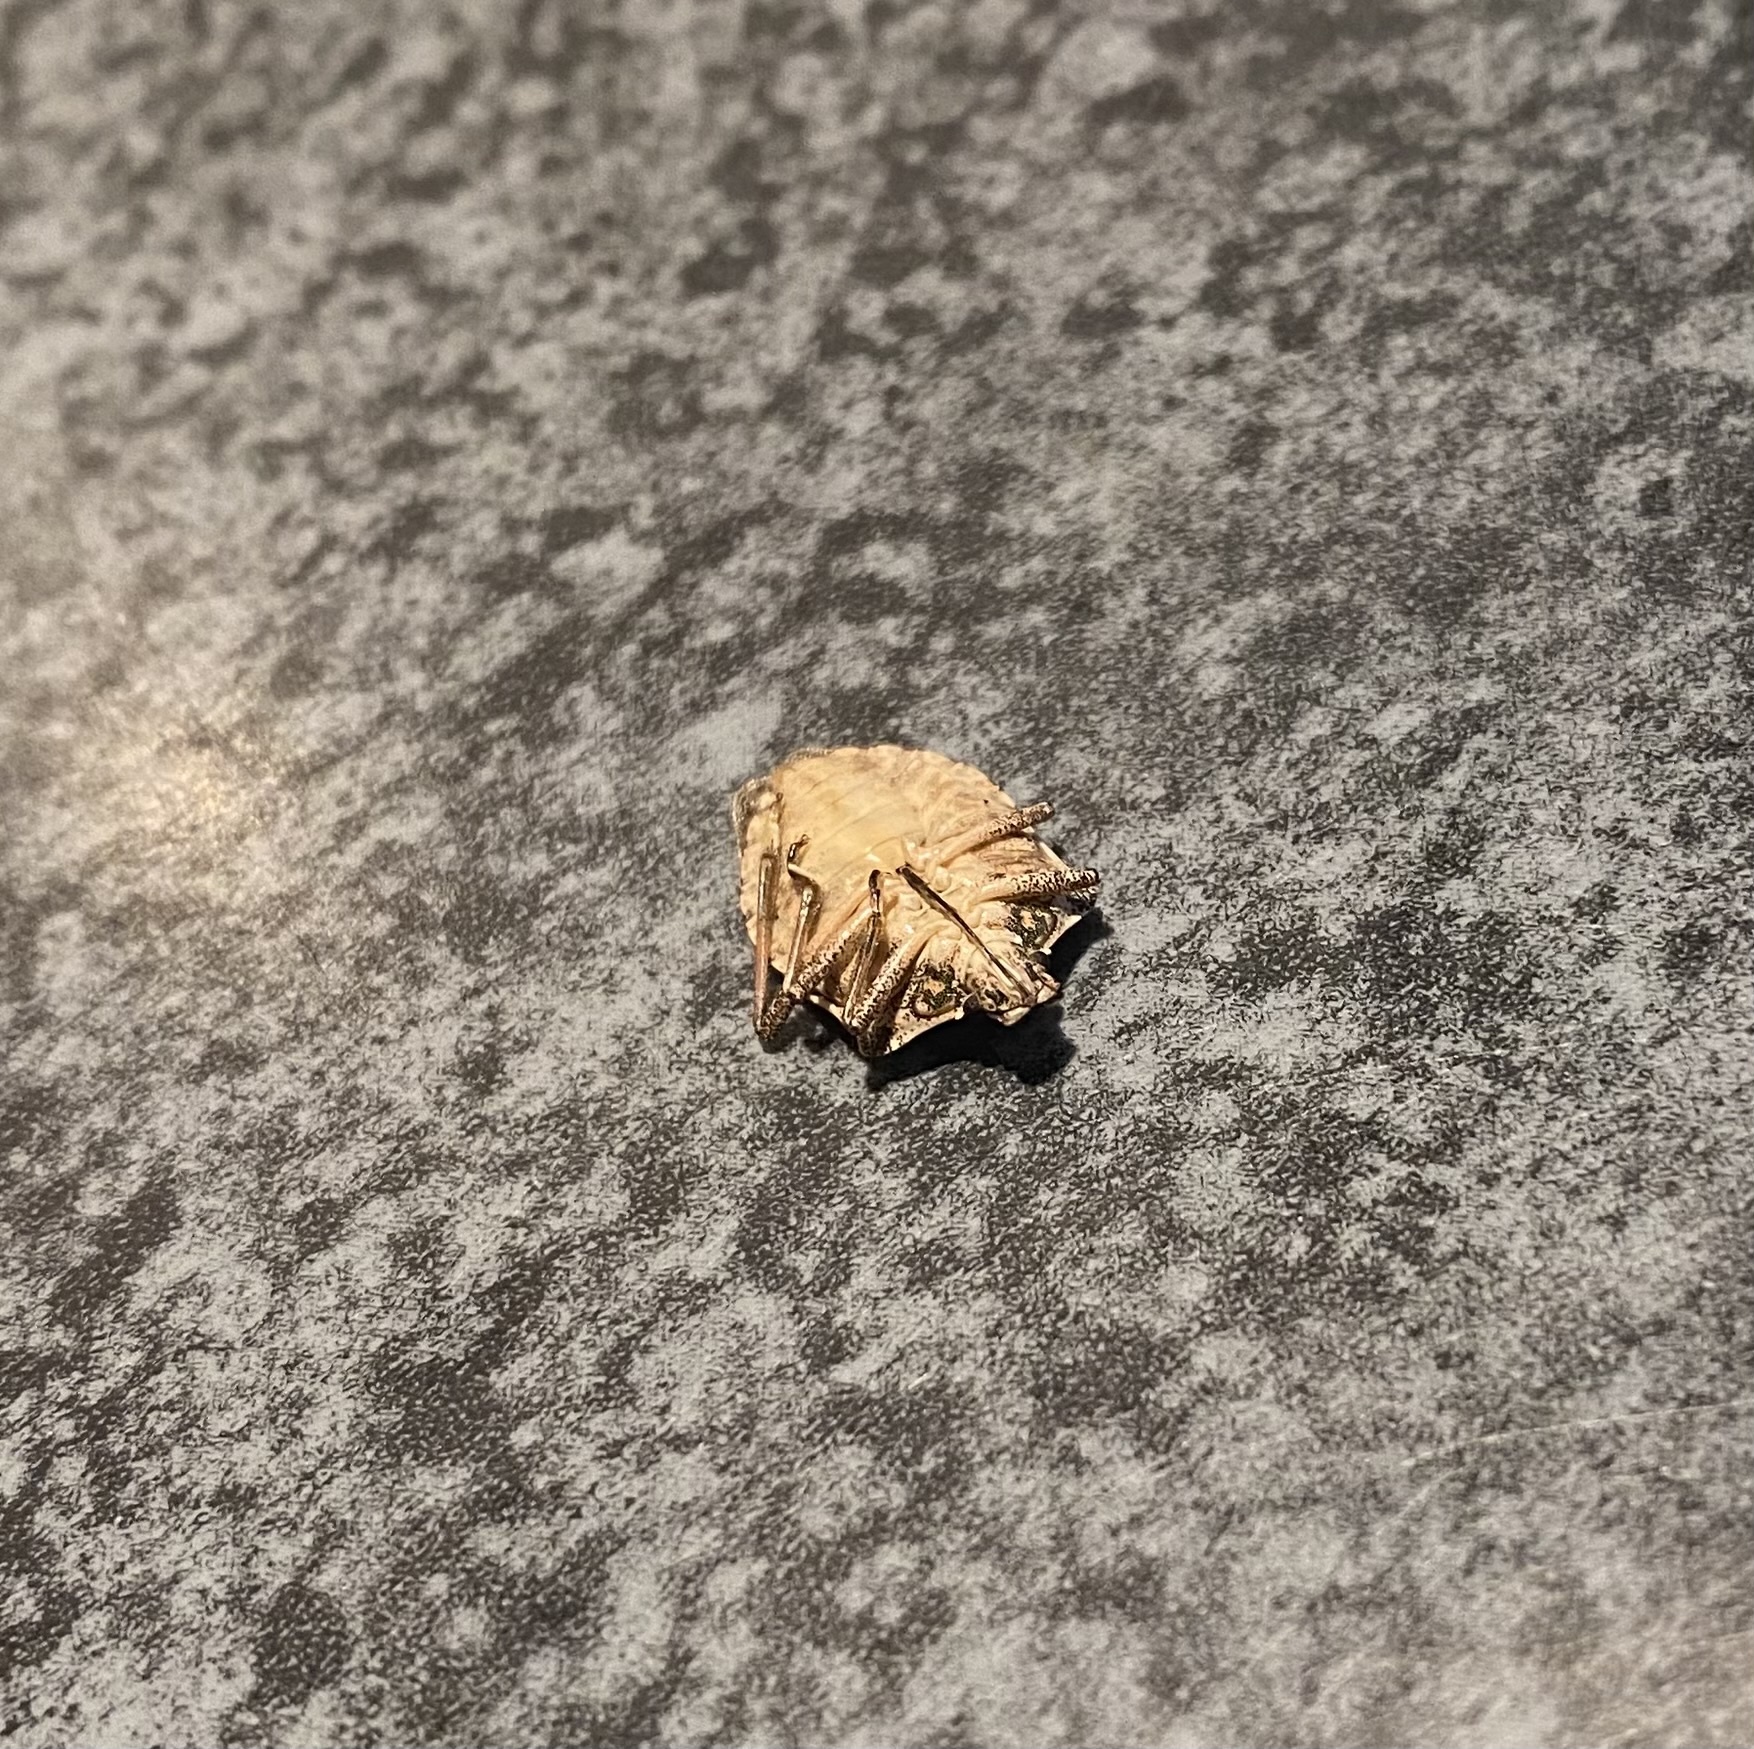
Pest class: stink_bug